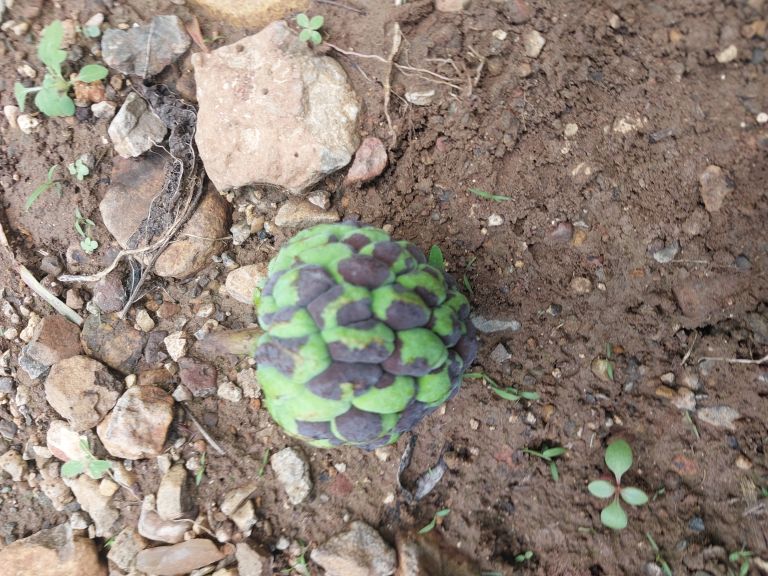
Disease label: Diplodia Rot